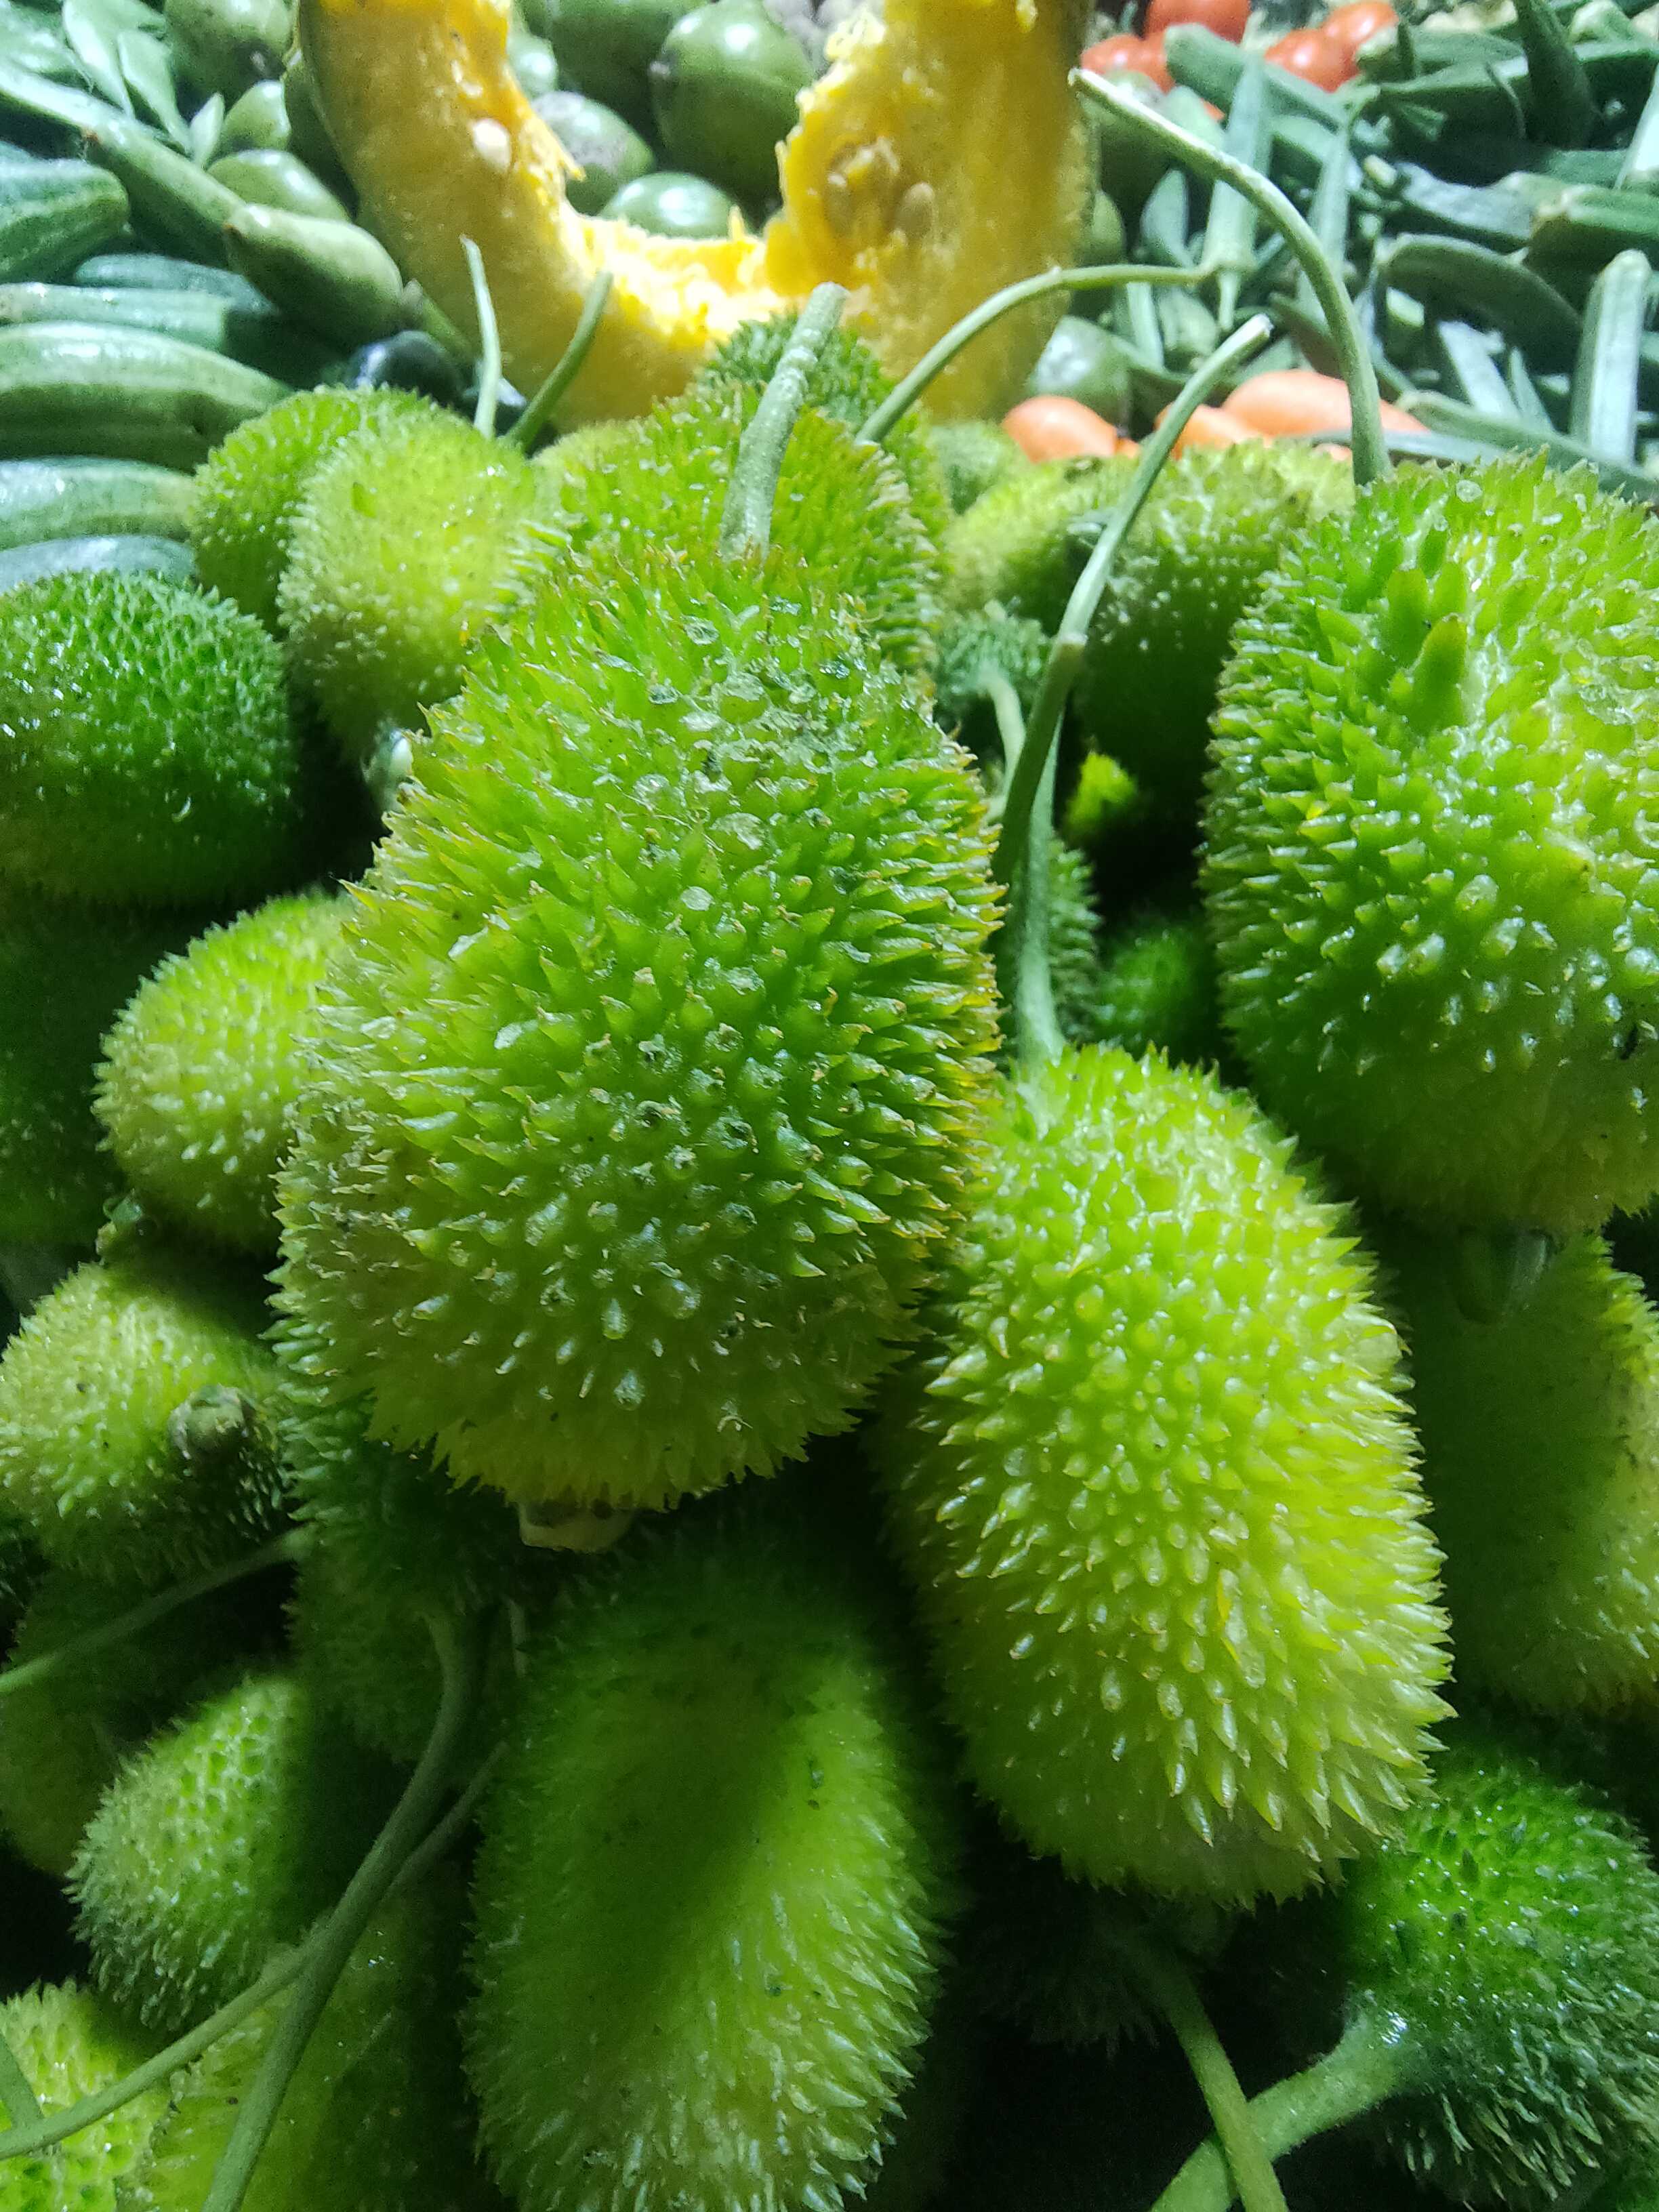
Label: Momordica dioica